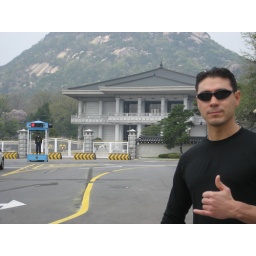
hangin' loose near the korean white house